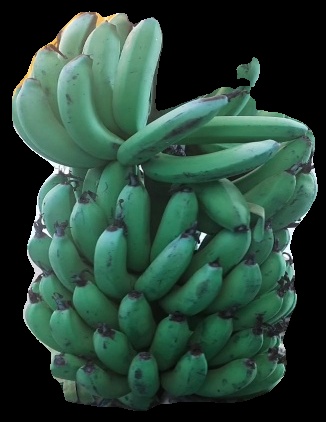
Variety: pachbale
Grade: grade2